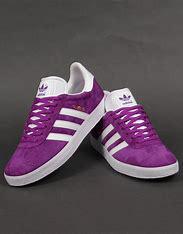
Brand: Adidas
Model: Gazelle